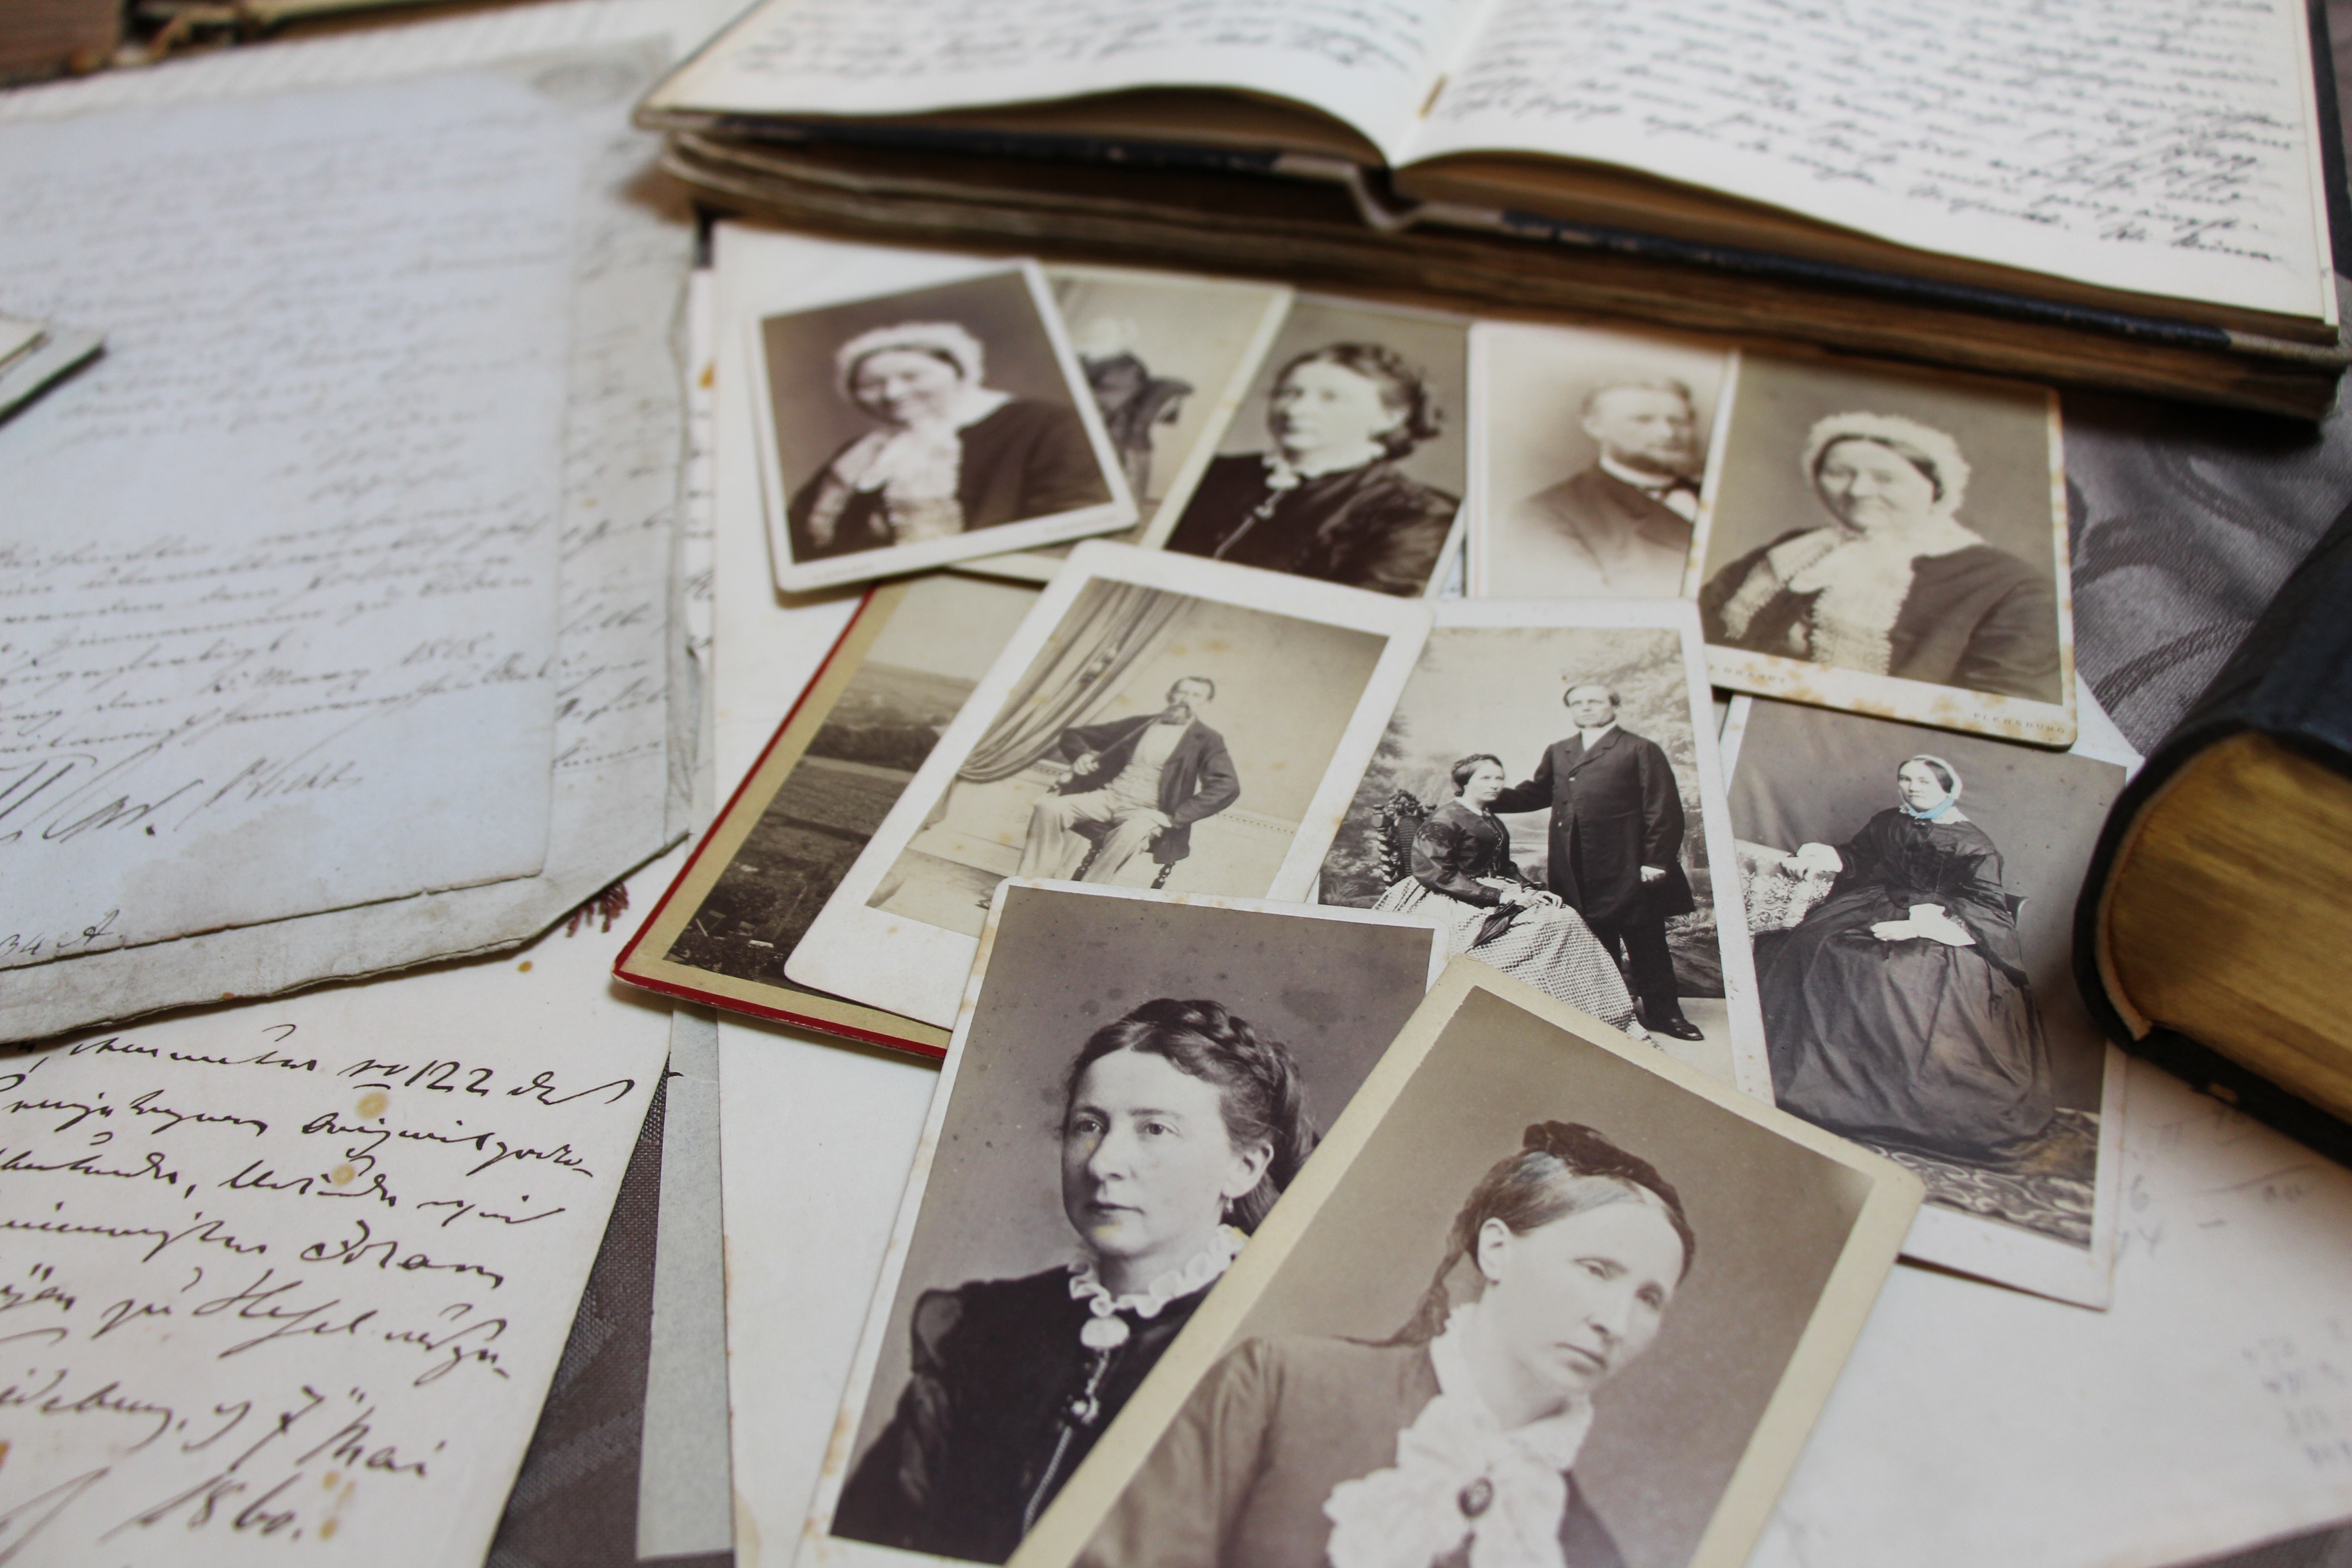
writing, old, paper, font, art, sketch, drawing, design, photograph, old photos